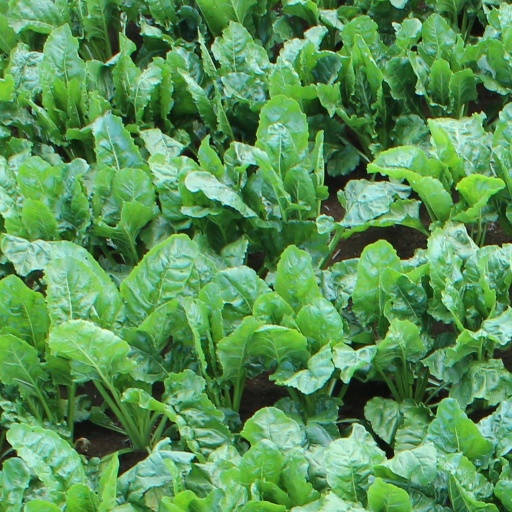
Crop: sugar beet